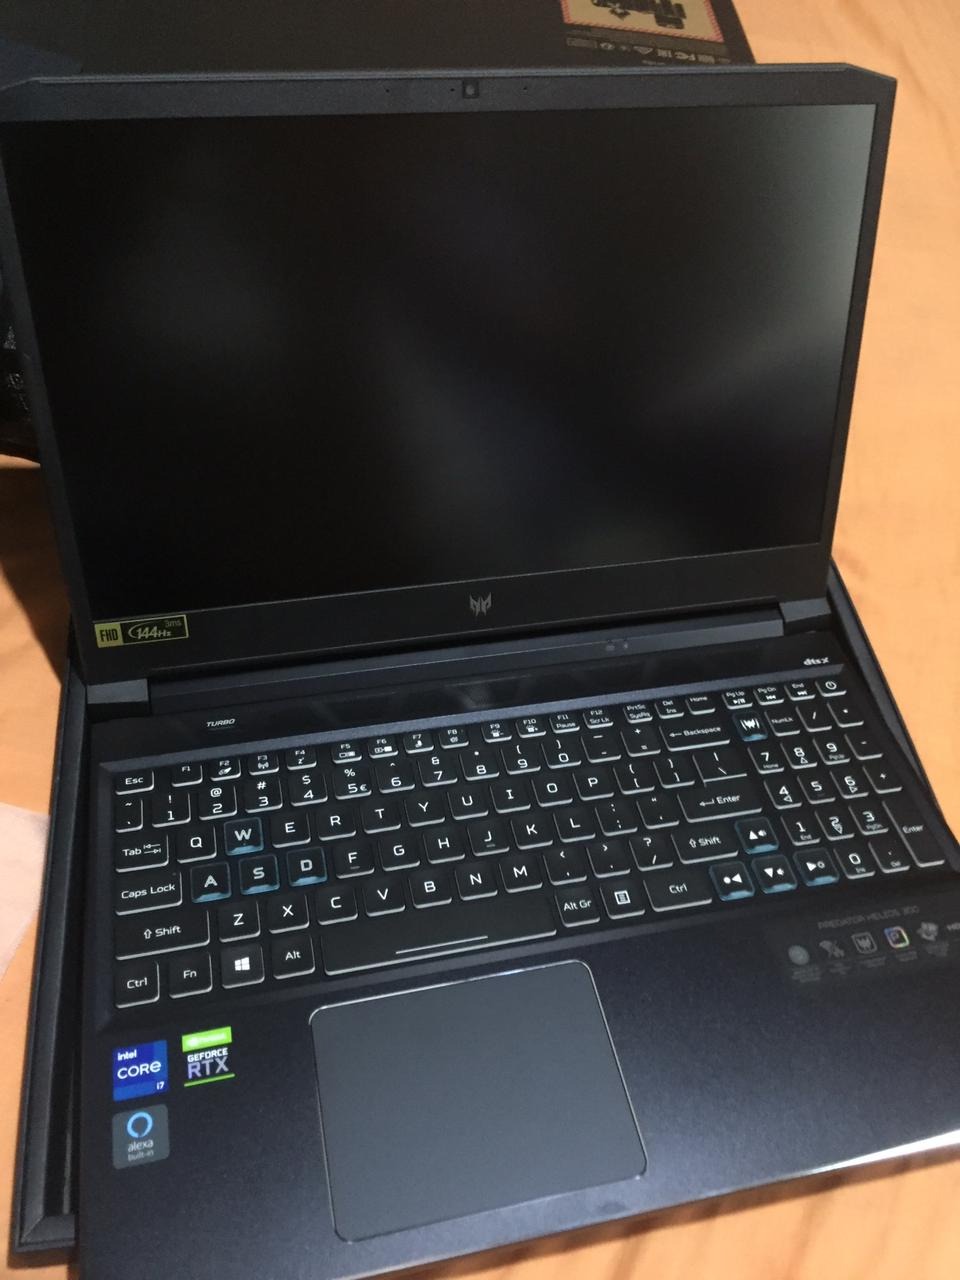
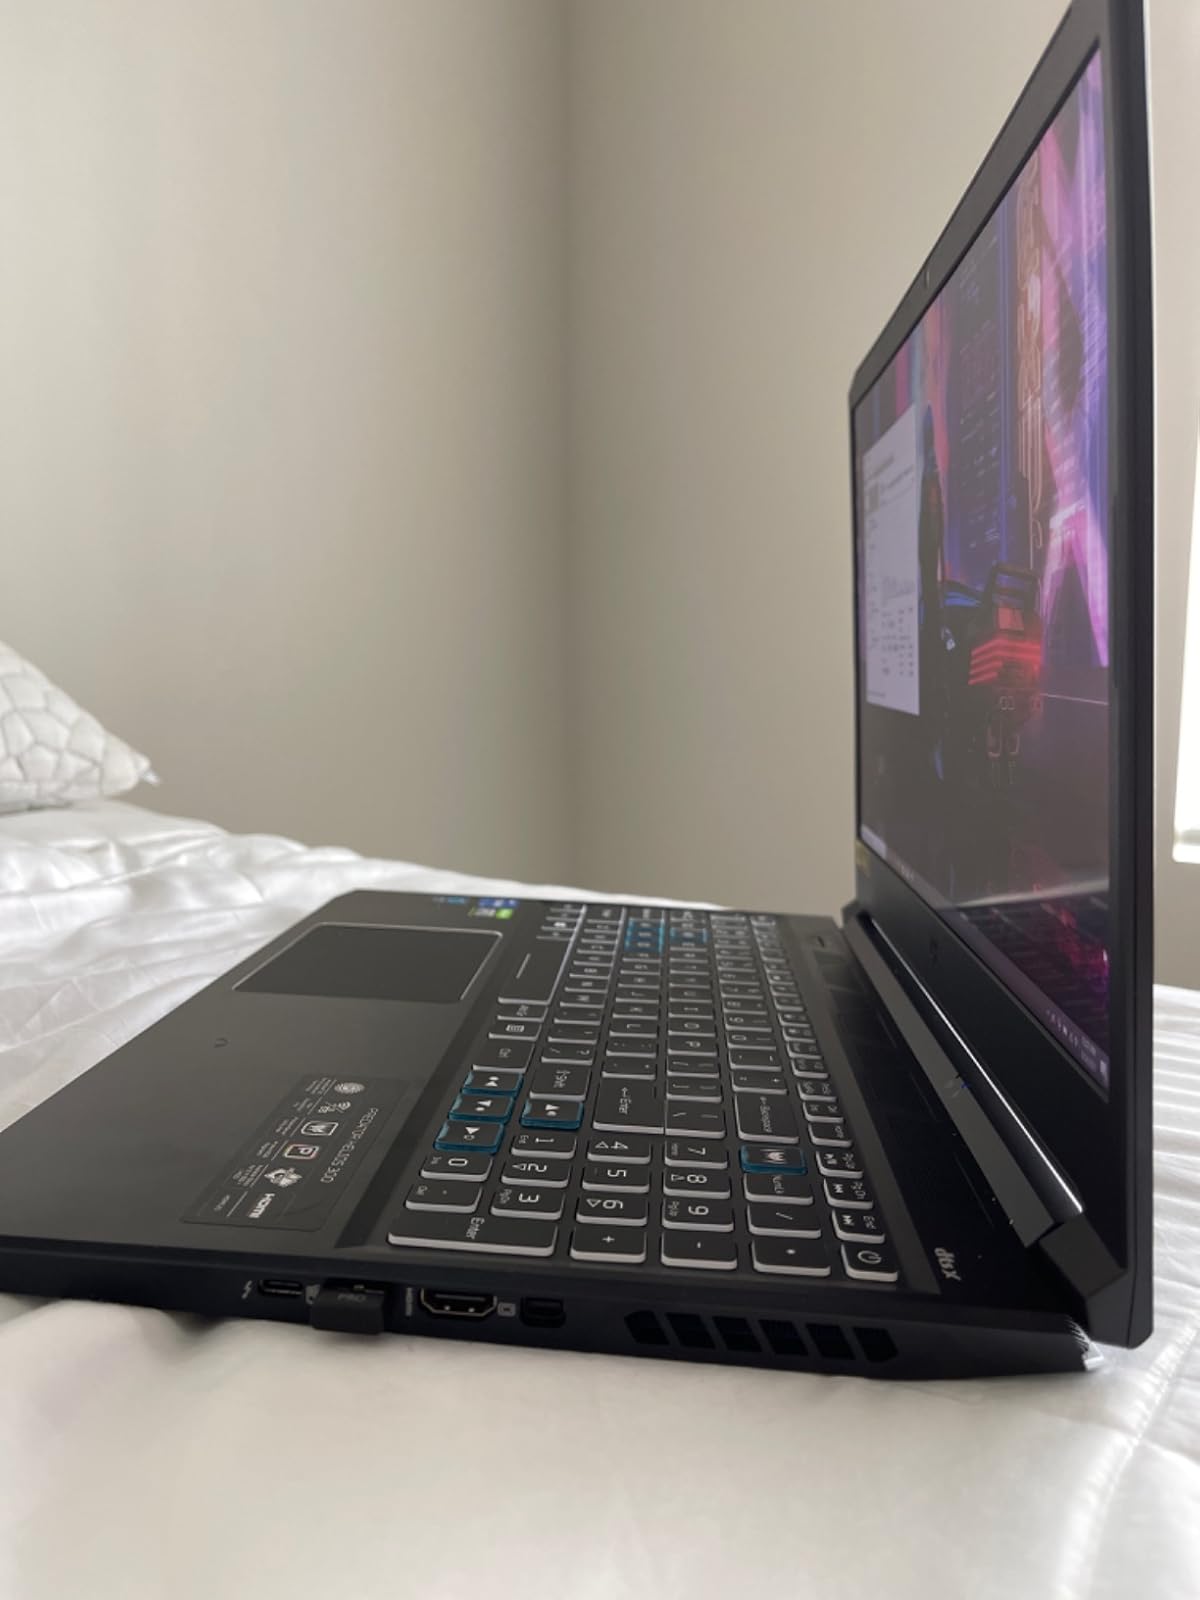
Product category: laptop
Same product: yes